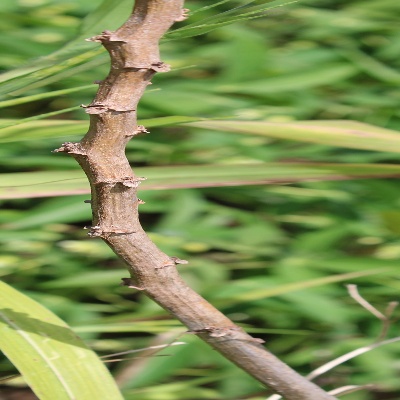
Crop: Cassava
Condition: bacterial blight